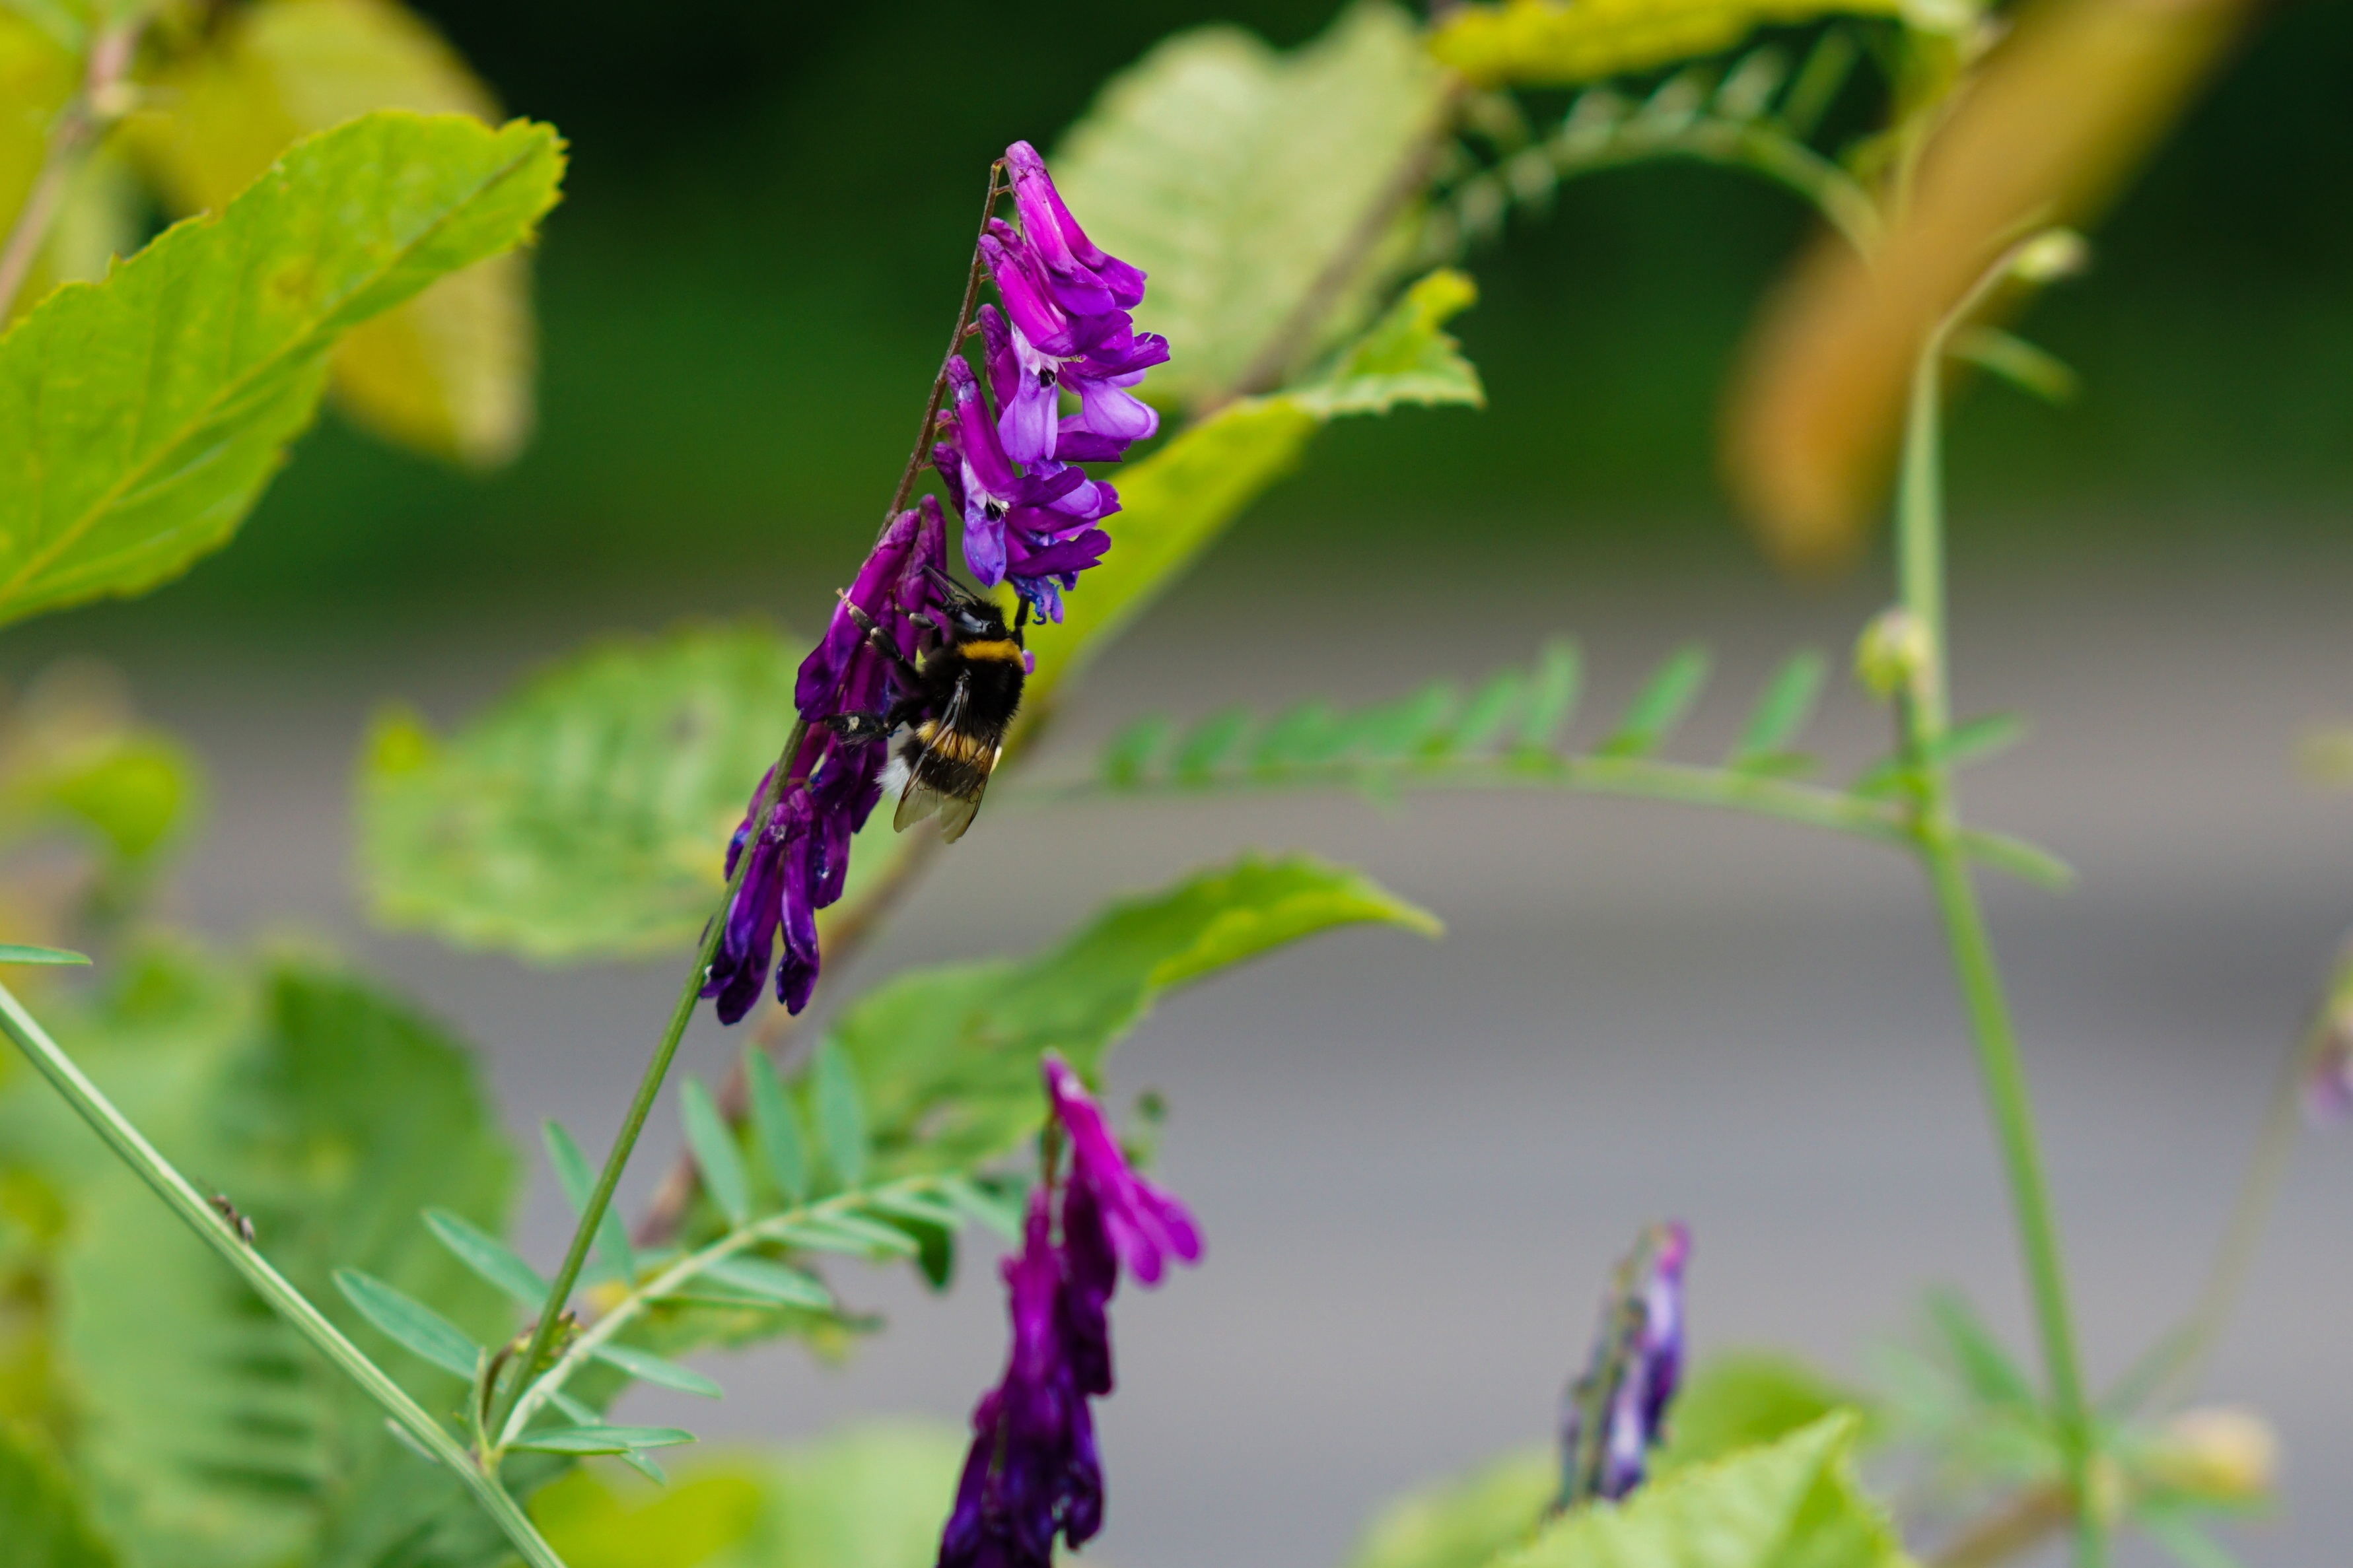
nature, forest, blossom, plant, photography, leaf, flower, purple, bloom, fly, honey, spring, green, herb, insect, grow, botany, garden, close, flora, fauna, wild flower, invertebrate, sprinkle, wildflower, close up, purple flowers, leaves, violet, out, hummel, nectar, macro photography, flowering plant, fabaceae, yellow black, leaflets, shaggy vetch, leguminous, foliage fell, land plant